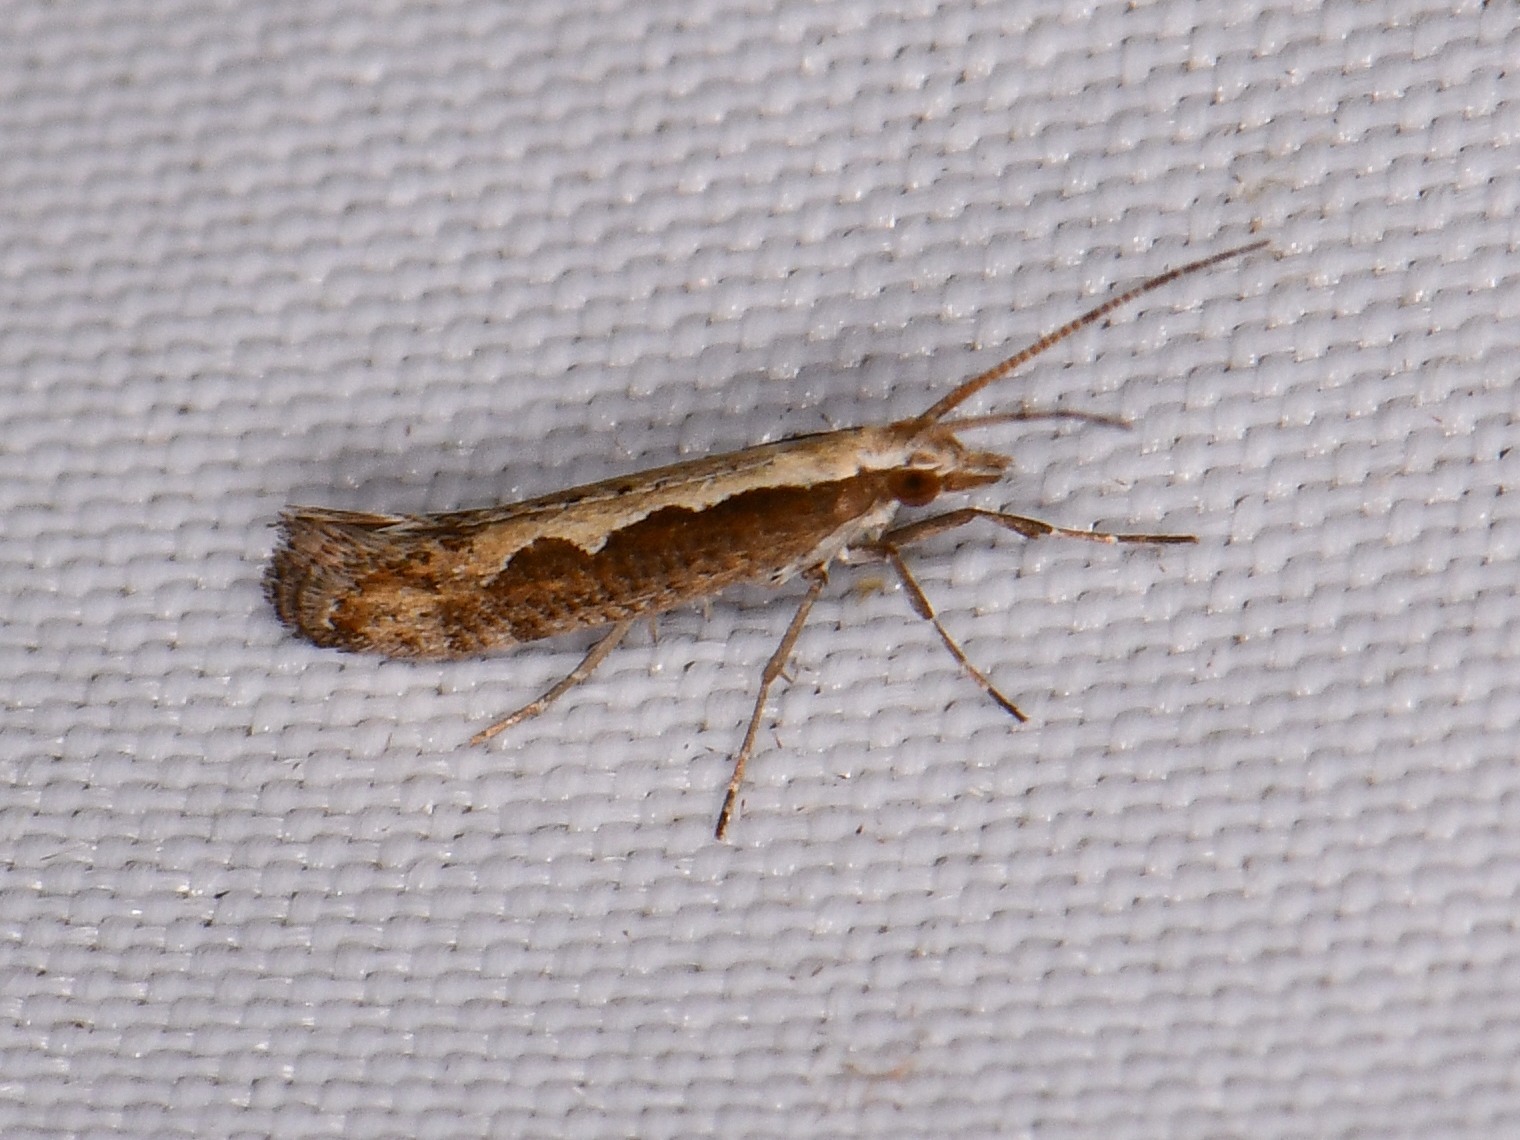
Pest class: diamondback_moth